Chronicles from the Land of the Happiest People on Earth

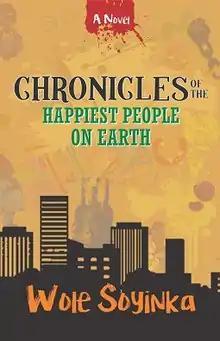
First edition

Chronicles from the Land of the Happiest People on Earth is a 2021 novel written by Nigerian playwright and novelist Wole Soyinka. It was released on 28 September 2021 by Bookcraft Africa.